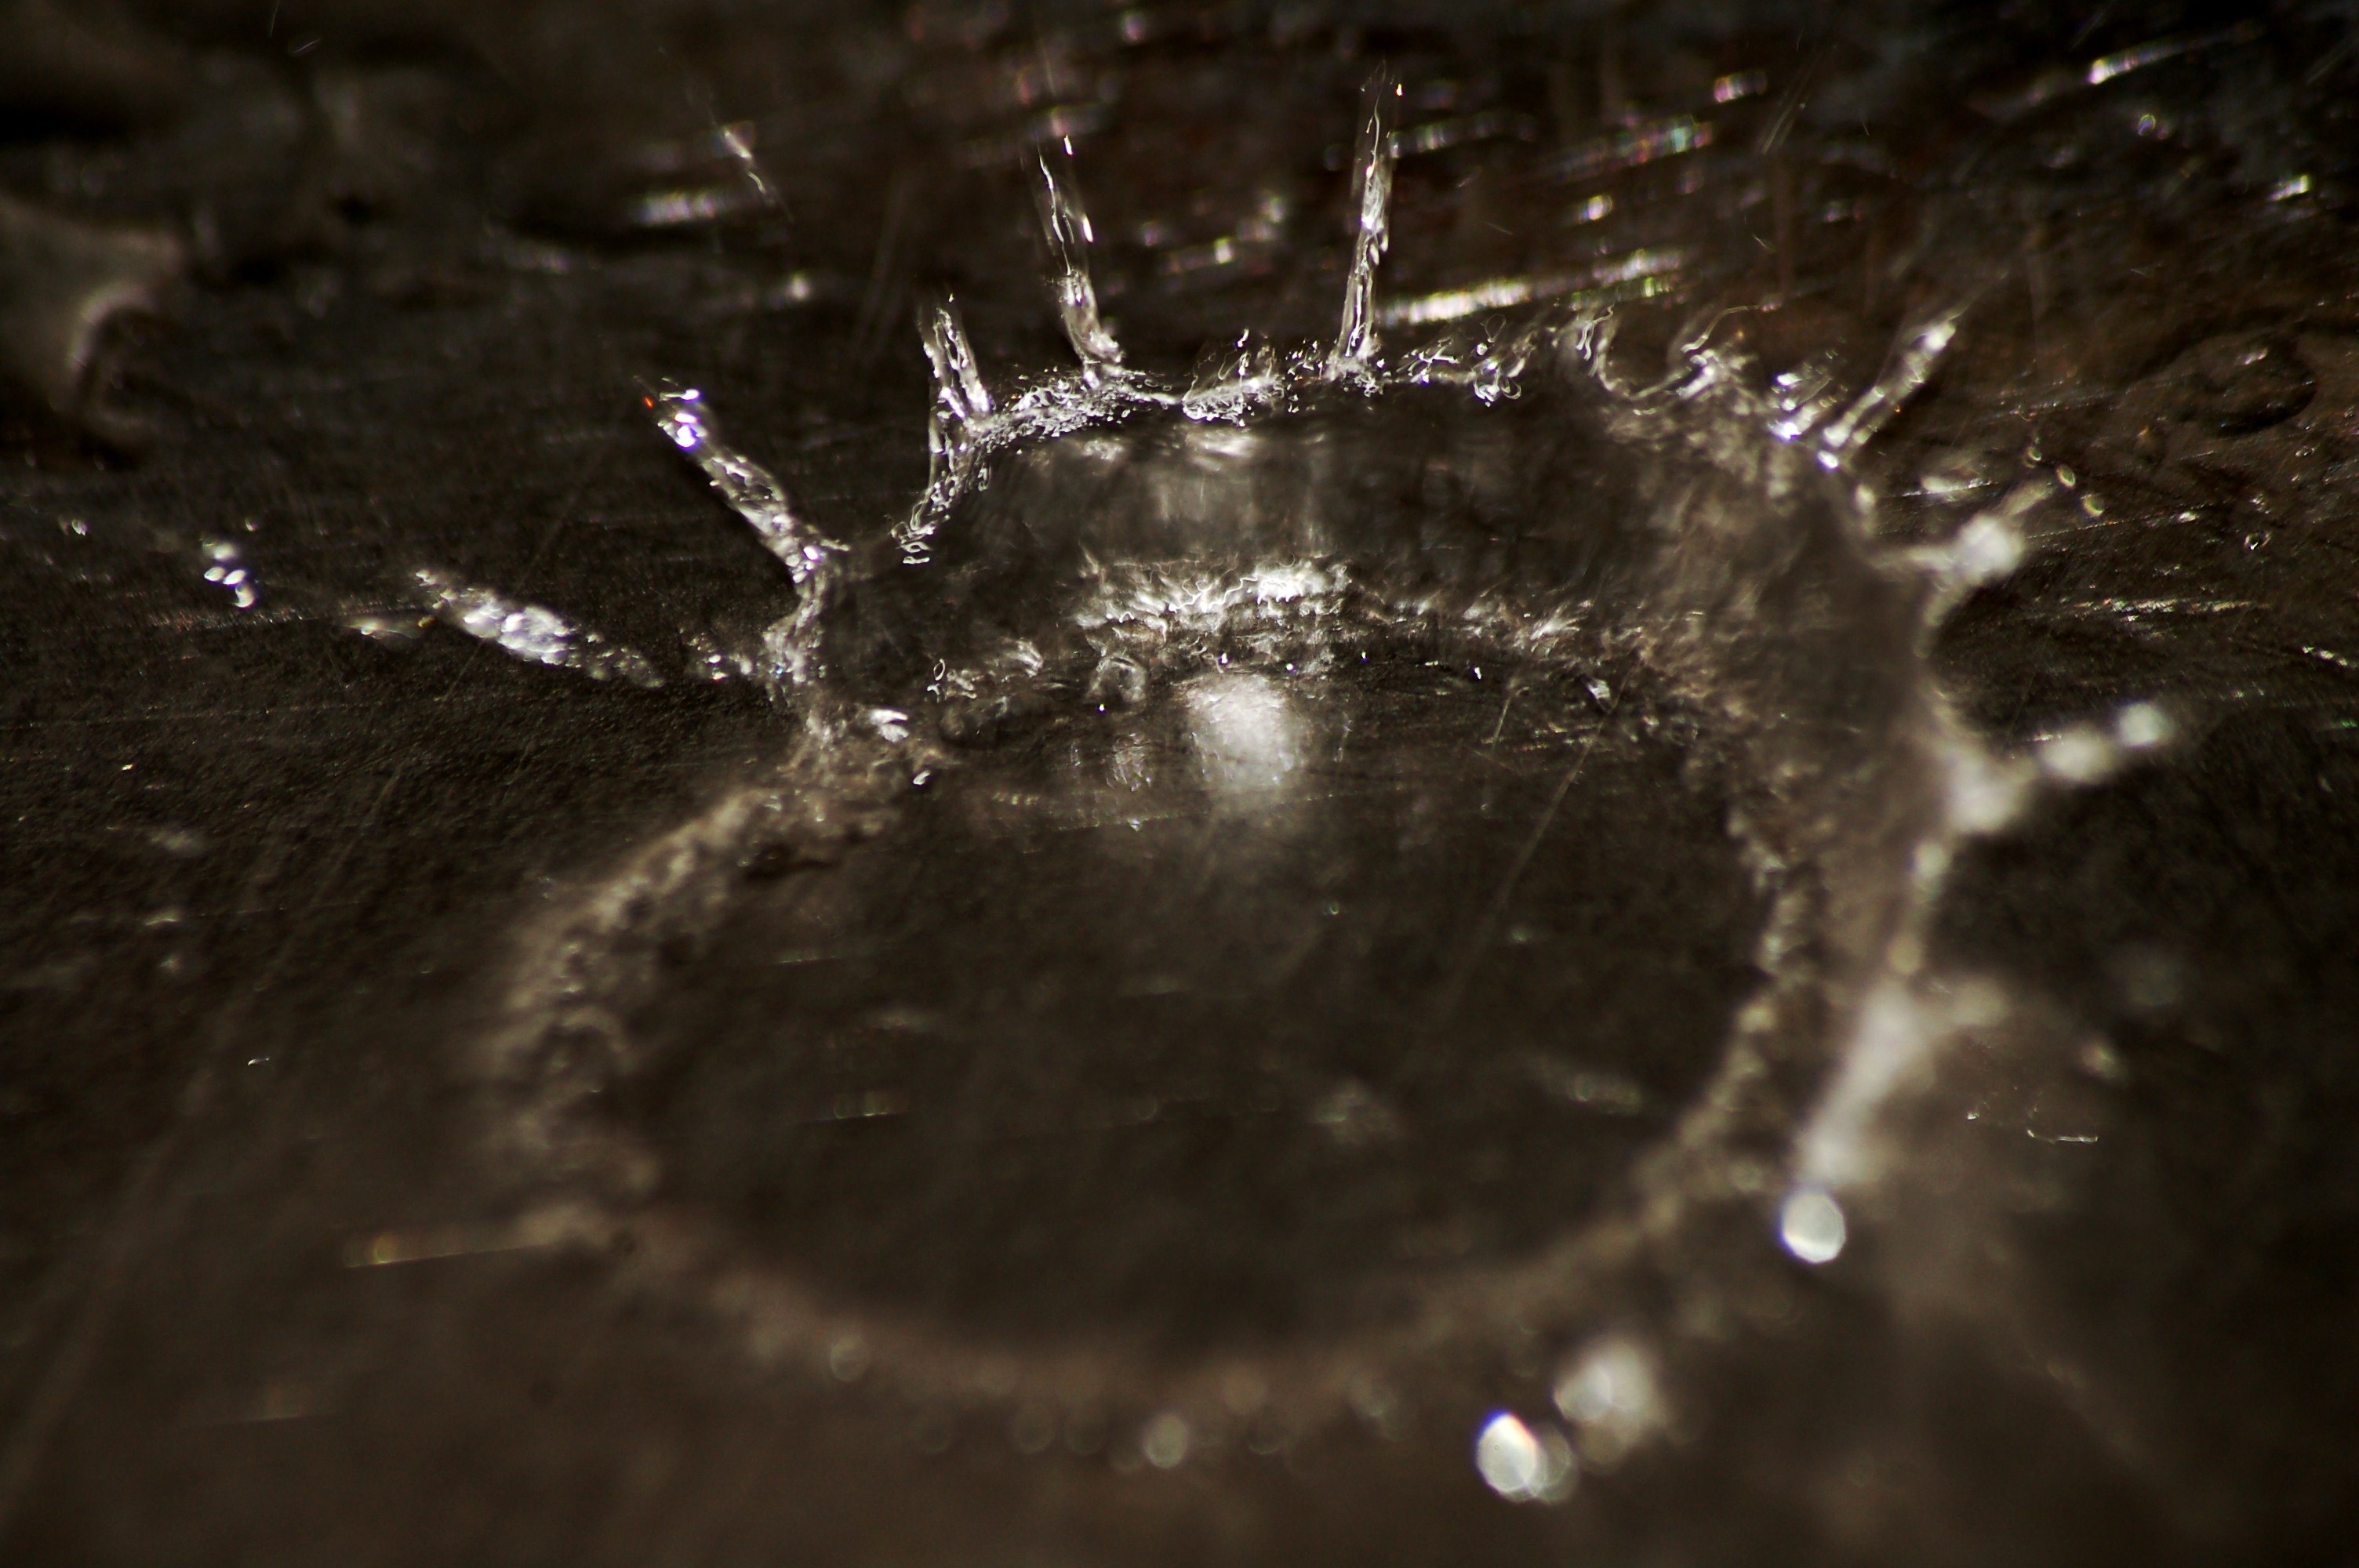
water, nature, droplet, drop, liquid, photography, ripple, clear, ice, reflection, splash, macro, waterdrop, darkness, splashing, drip, bubble, falling, close up, transparent, aqua, freezing, macro photography